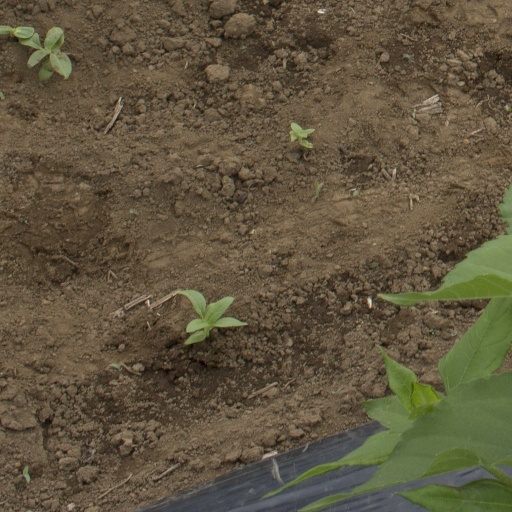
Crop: Jerusalem artichoke